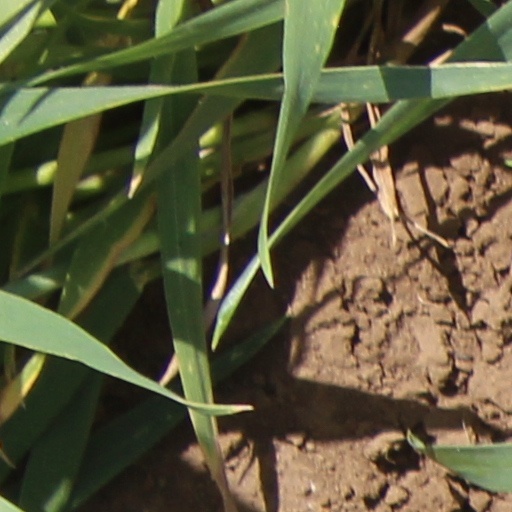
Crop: wheat